2012 Nuevo Laredo massacres

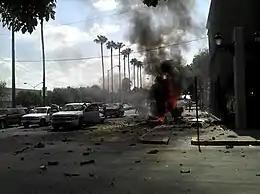
Car bomb explosion outside the city hall in Nuevo Laredo.

In the second incident, suspected members of a drug trafficking organization opened fire at a hotel that the Federal police was using as barracks on 23 May 2012, and then set off a car bomb in front of the police dormitories. A Chevrolet pickup truck exploded at around 5:30 a.m. inside the parking lot of Hotel Santa Cecilia in southern Nuevo Laredo, injuring 2 civilians and 8 police officers. The blast was strong enough to partially damage several rooms in the hotel and a couple of vehicles. Three of the ten police officers were wounded with third degree burns in half of their bodies, while the rest were treated for non-life-threatening wounds. Many residents living in Nuevo Laredo and across the international border in Laredo, Texas were reportedly awaken by the car explosion. Some Laredo residents also began calling 9-1-1 early in the morning as the cartel battles in Nuevo Laredo reached their peak. One resident even said that the explosions in Nuevo Laredo made his house shake across the border. Soon after the attacks, the Mexican Army put up a military checkpoint in the avenue where the hotel is situated. In addition, this attack was the first attack directed to Tamaulipas' new state police force, which took over the duties of the municipal police forces that were considered ineffective and corrupt. The authorities in the Mexican state of Tamaulipas believe that Los Zetas, one of Mexico's most powerful criminal groups, carried out the attack. Los Zetas are known for carrying out a number of attacks, but this one was described as "one of the most elaborate."